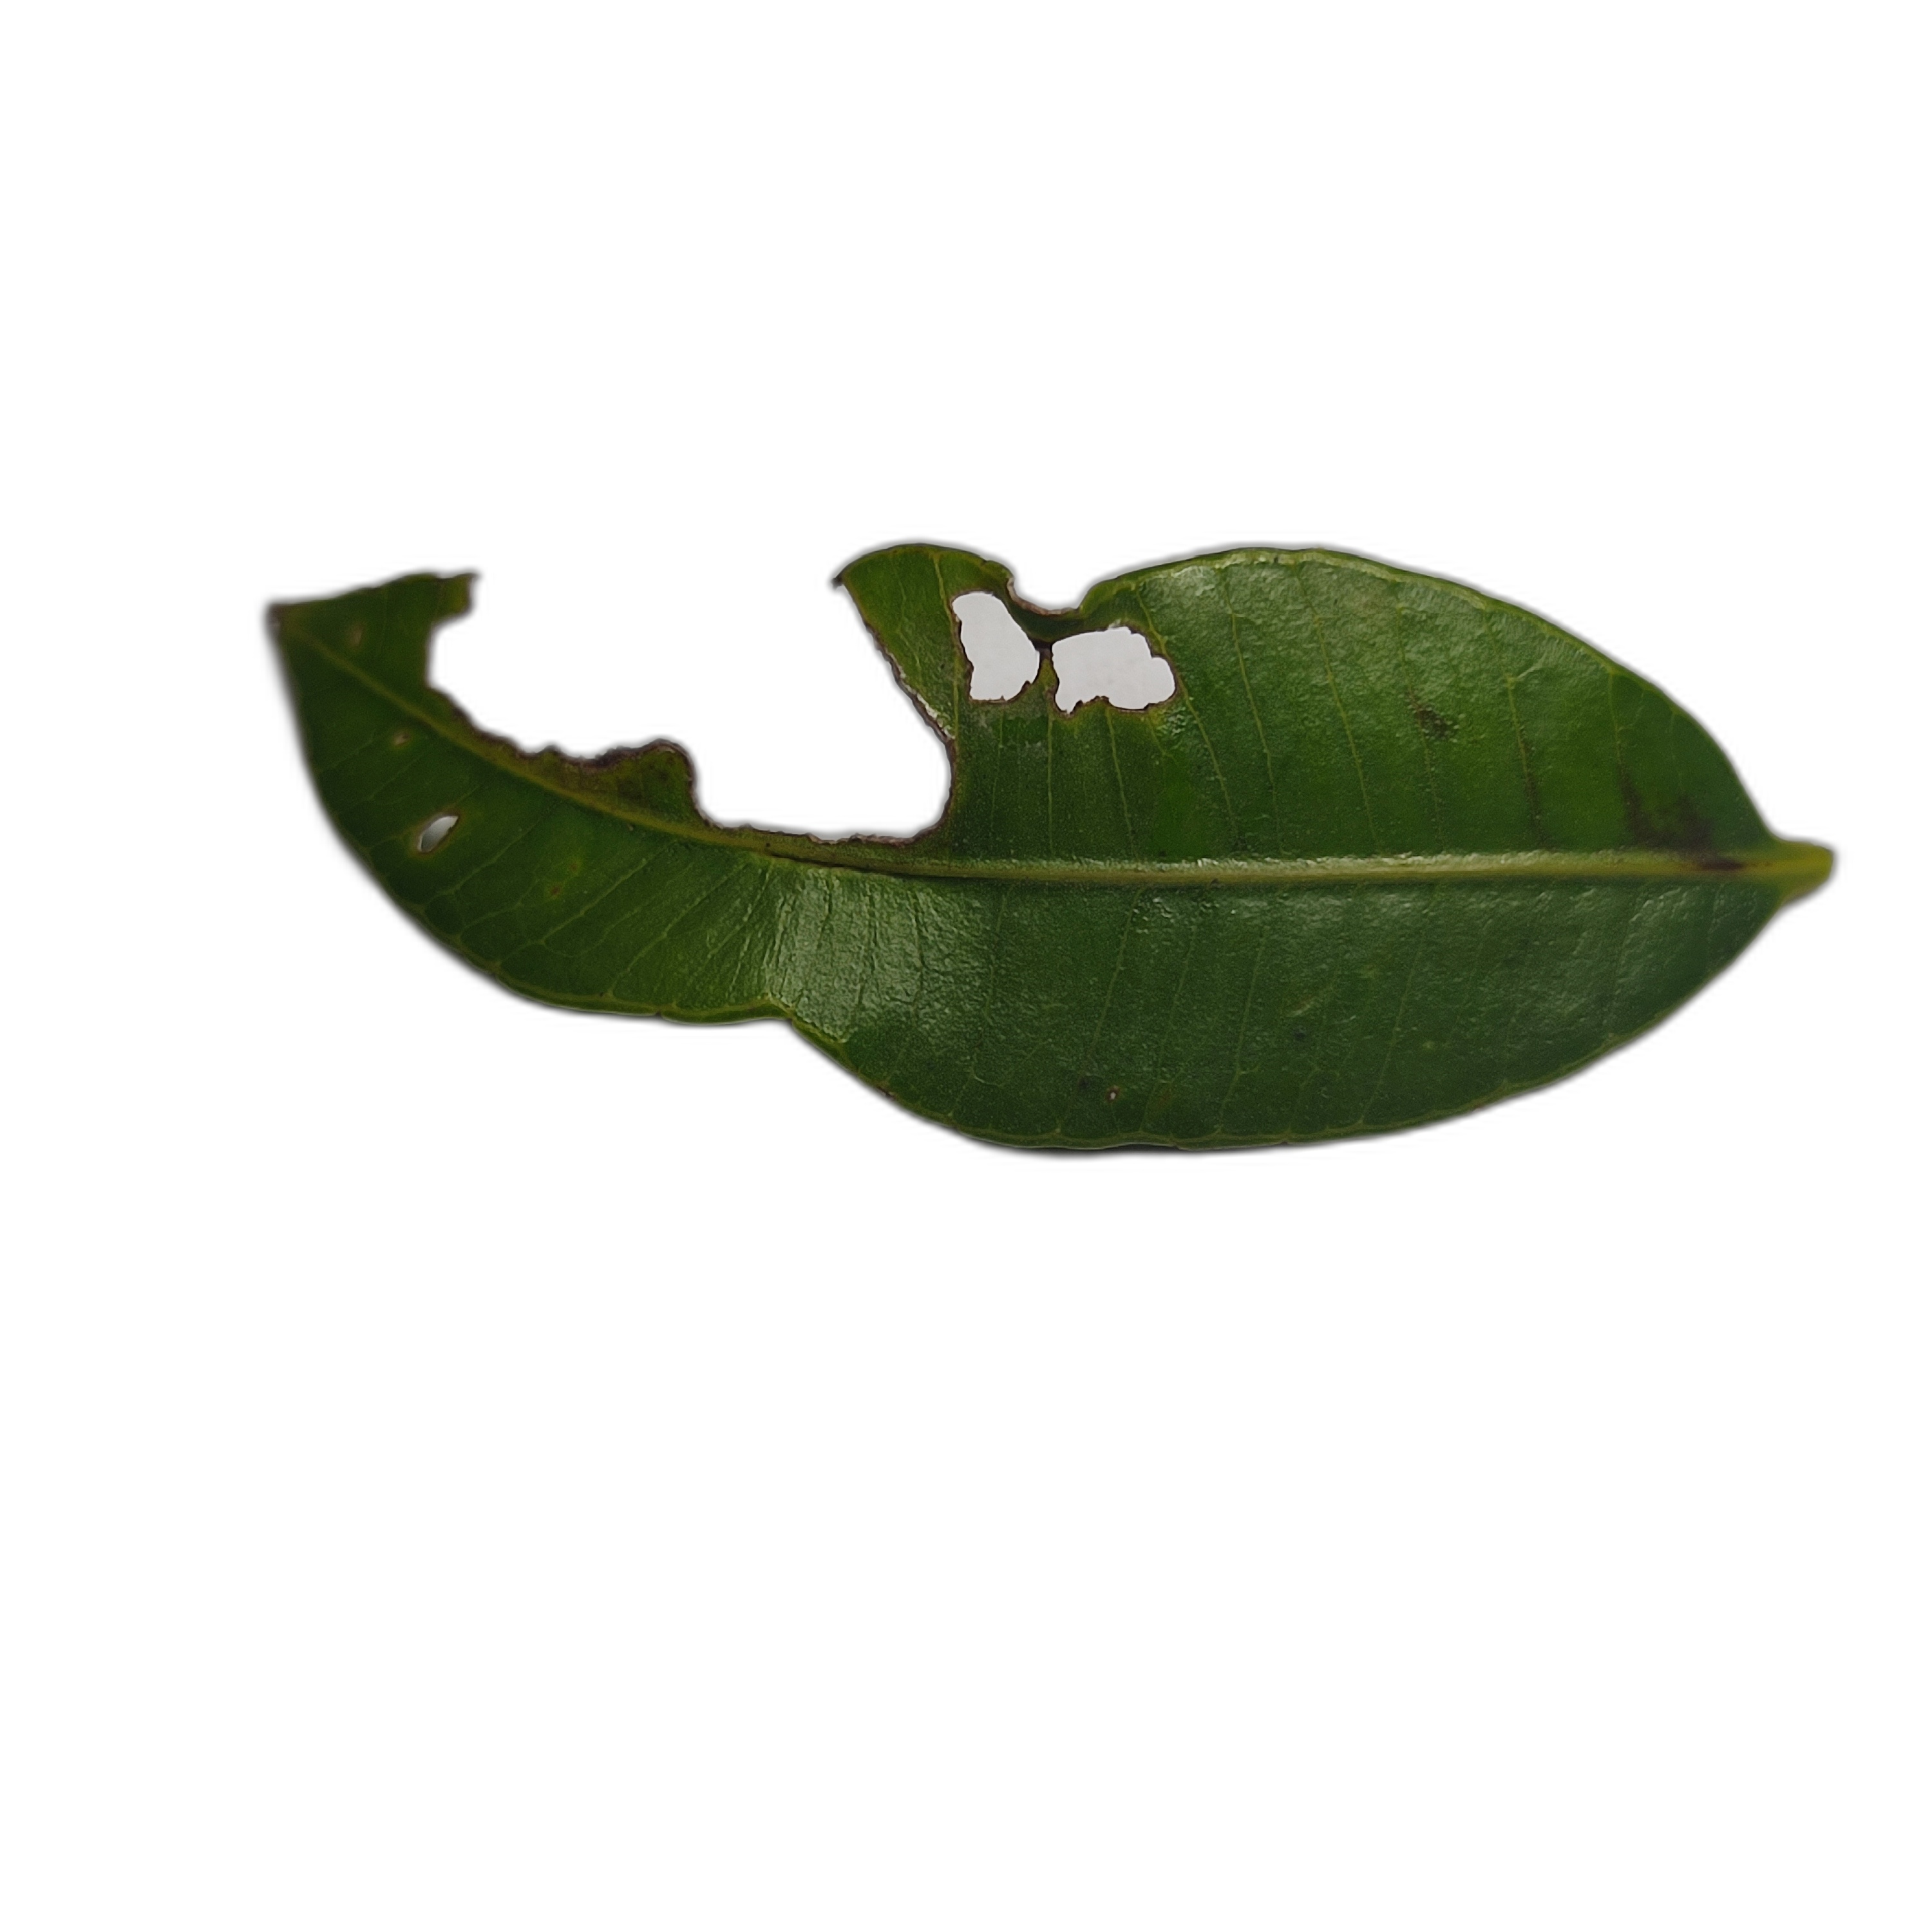
Label: not_healthy